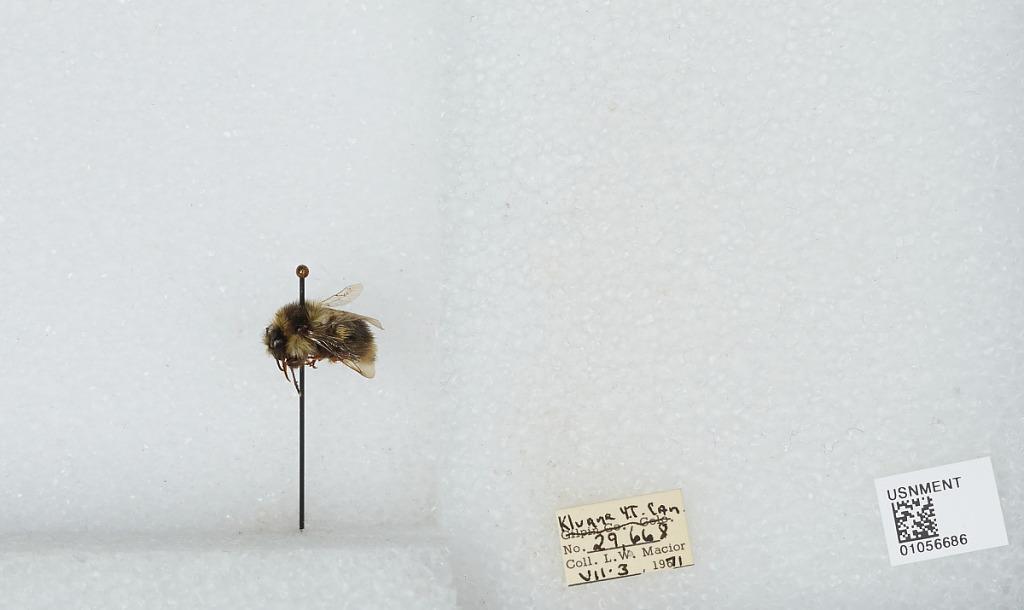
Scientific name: Bombus bifarius nearcticus
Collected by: L. Macior
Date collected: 1971-7-3
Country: Canada
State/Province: Yukon Territory
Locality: Kluane
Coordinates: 60.75, -139.5